Katherine Shindle

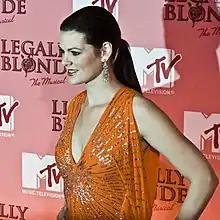
Kate Shindle at MTV taping of "Legally Blonde" on September 18, 2007

Shindle was born in Toledo, Ohio, grew up in Brigantine, New Jersey and Moorestown, New Jersey and attended high school at Bishop Eustace Preparatory School. She was a double major in sociology and theater (with a minor in musical theater) at Northwestern University. She has worked as an actress in New York since 1999. Shindle is also a licensed real estate agent.